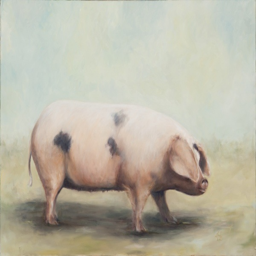
i love this pig by person .